Bank of England Museum

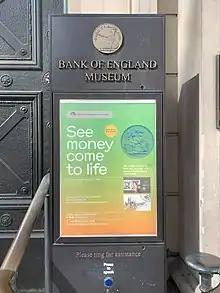
Sign at entrance of the Bank of England Museum

Current exhibitions include a digital exhibition on the new £50 featuring Alan Turing.